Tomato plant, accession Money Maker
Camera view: horizontal (90 deg, fisheye); turntable rotation: 60 degrees
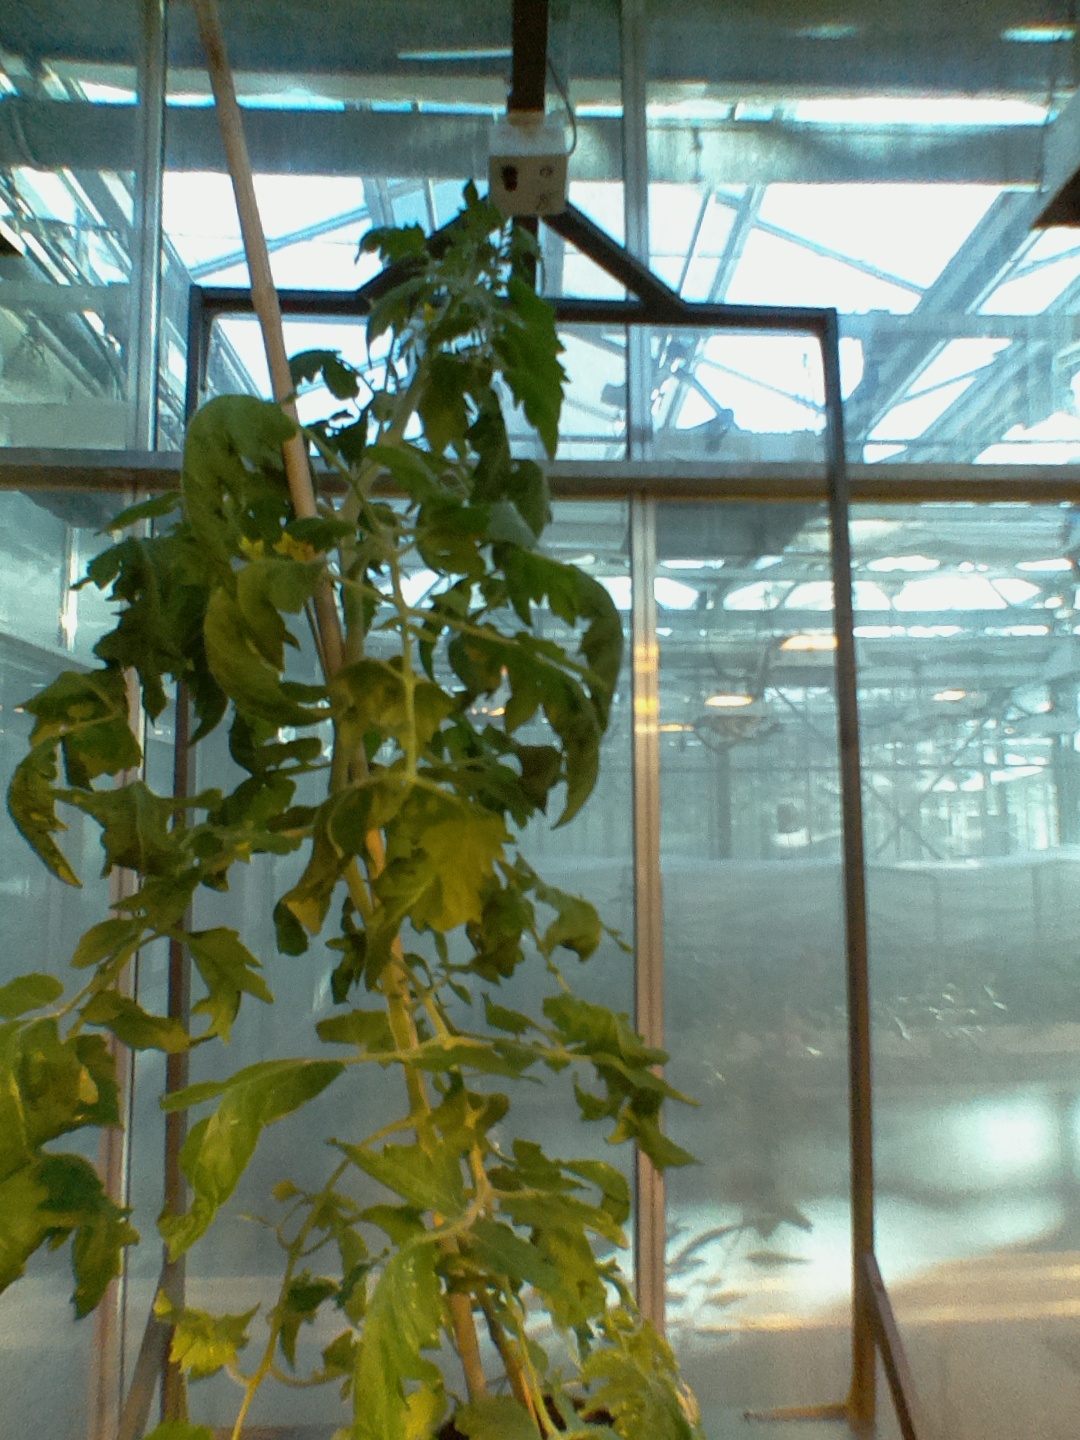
BBCH growth stage 67: Full flowering, 70%-80% of flowers open, more petals falling